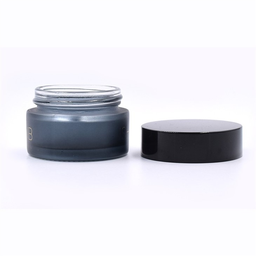
Label: glass